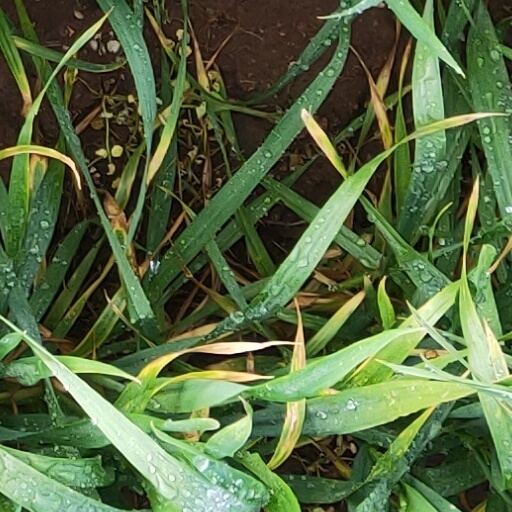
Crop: wheat